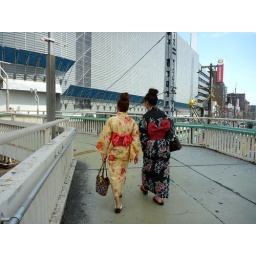
girls walking in Yukata(summer-kimono) on the footbridge